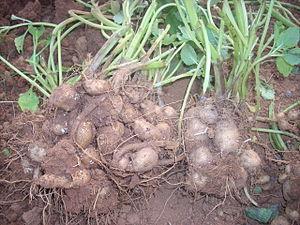
Plectranthus rotundifolius, aussi appelée Pomme de terre du Soudan, est une espèce de plantes à fleurs de la famille des Labiées, originaire d'Afrique tropicale. Cette plante fait partie des végétaux communément appelés coléus.